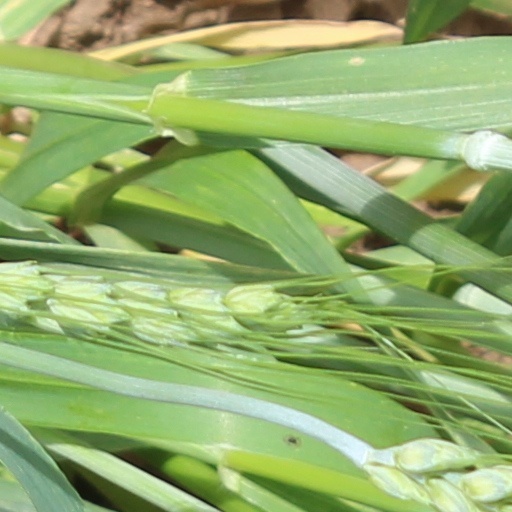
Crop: wheat